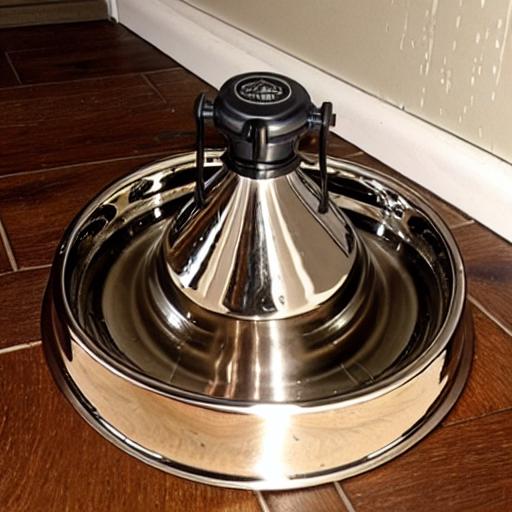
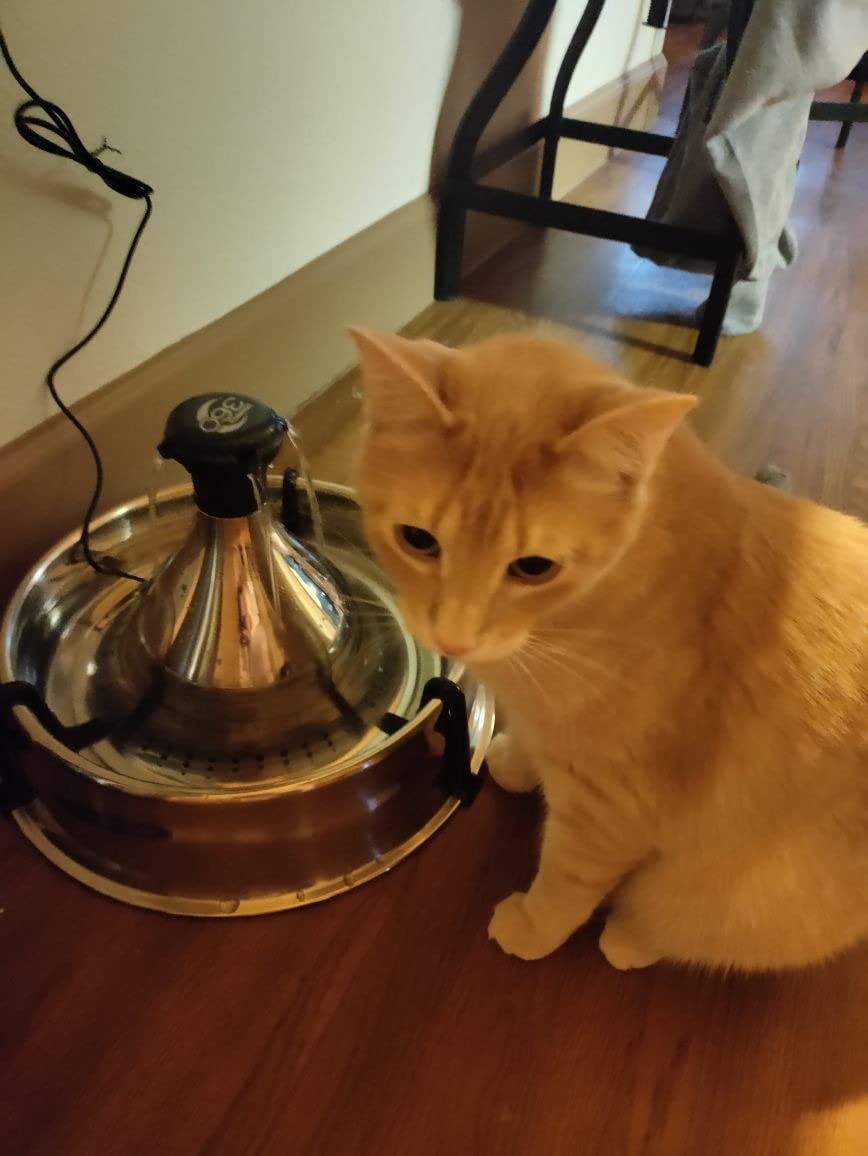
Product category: items_bowl
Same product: no